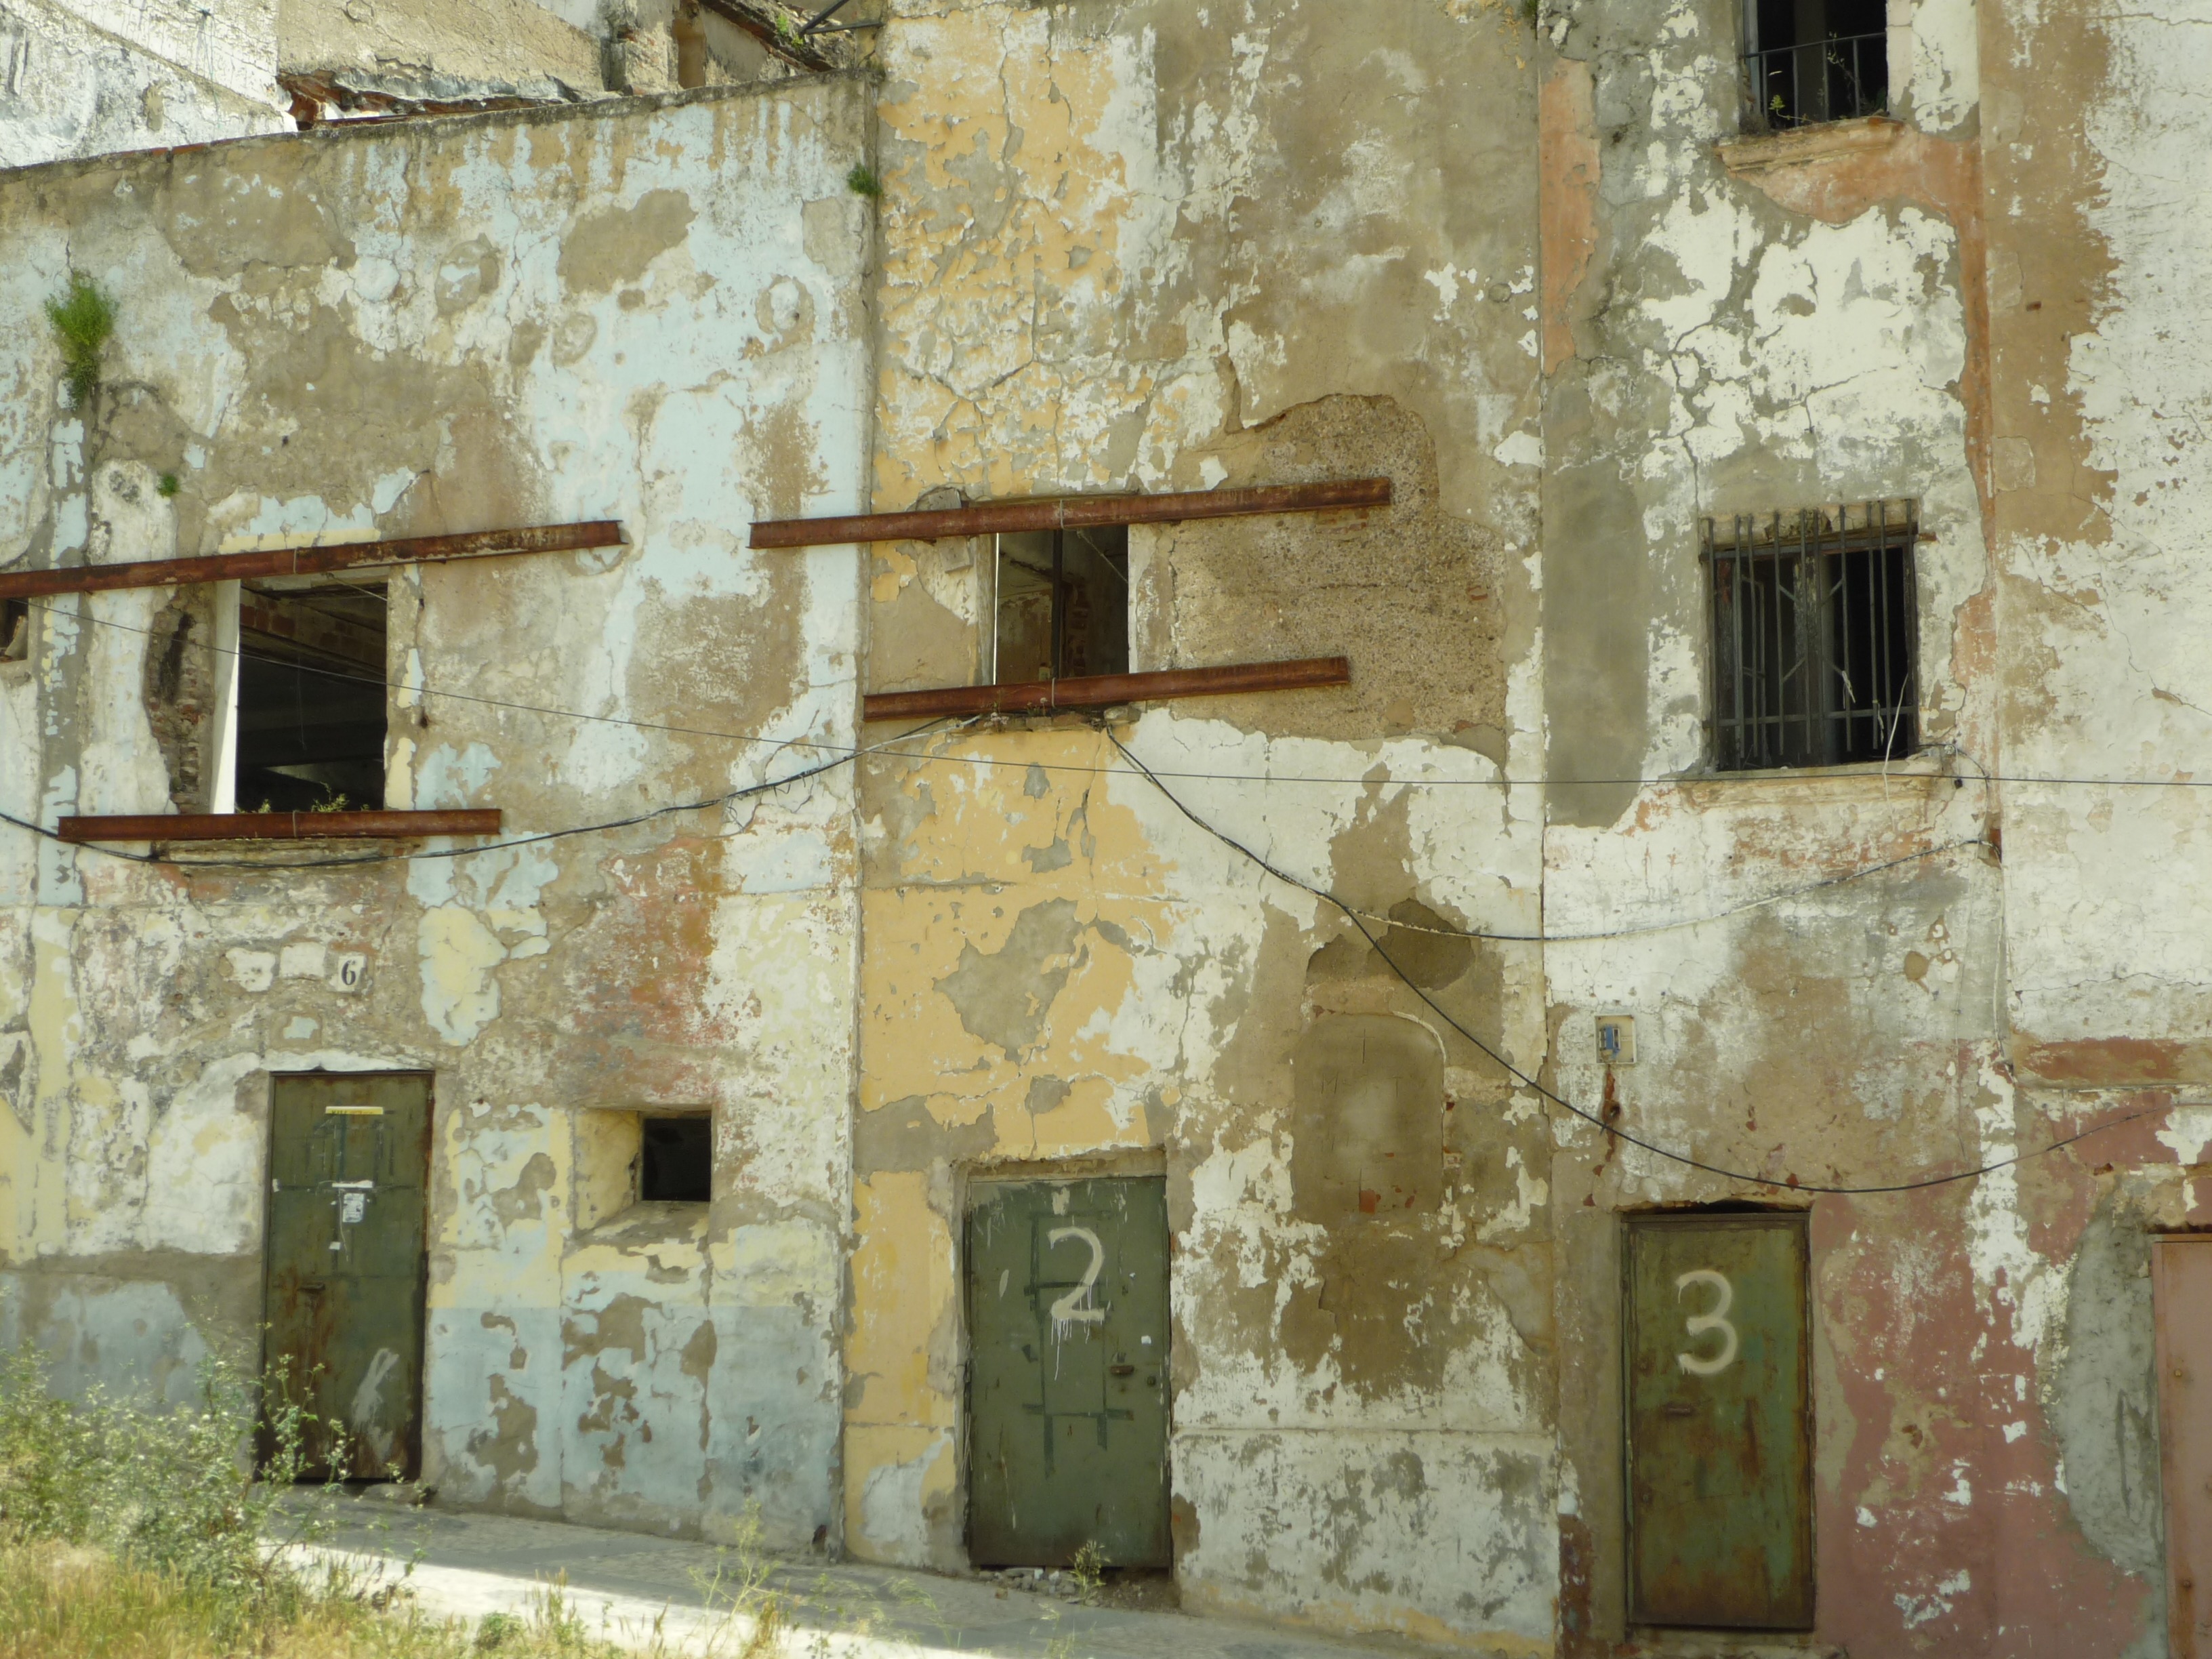
house, window, old, wall, facade, ruin, painting, art, ruins, houses, doors, state, history, vacuum, middle ages, restore, deterioration, facades, abandonment, watercolor paint, uninhabited, strengthen, ruinous, ancient history, uninhabitable, aligned